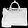
Label: Bag